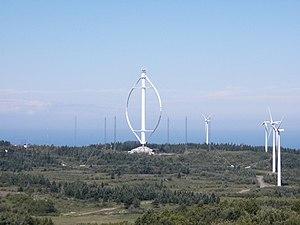
Plus grande éolienne à axe vertical du monde, Gaspésie, Québec, Canada
Le Parc Éole est un projet expérimental de centrale électrique éolienne à axe vertical, se trouvant à Cap-Chat, en Gaspésie, au Québec.
Une éolienne est un dispositif qui transforme l'énergie cinétique du vent en énergie mécanique, dite énergie éolienne, laquelle est ensuite le plus souvent transformée en énergie électrique. Les éoliennes produisant de l'électricité sont appelées aérogénérateurs, tandis que les éoliennes qui pompent directement de l'eau sont parfois dénommées éoliennes de pompage ou pompe à vent. Une forme ancienne d'éolienne est le moulin à vent.
L'énergie éolienne devient peu à peu une source d'énergie importante au Canada : l'éolien fournissait 4,6 % de la production électrique canadienne en 2018.
Le vent est le mouvement au sein d’une atmosphère, masse de gaz située à la surface d'une planète, d'une partie de ce gaz. Les vents sont globalement provoqués par un réchauffement inégalement réparti à la surface de la planète provenant du rayonnement stellaire, et par la rotation de la planète. Sur Terre, ce déplacement est essentiel à l'explication de tous les phénomènes météorologiques. Le vent est mécaniquement décrit par les lois de la dynamique des fluides, comme les courants marins. Il existe une interdépendance entre ces deux circulations de fluides.
La Gaspésie est une péninsule située au centre-est du Québec, à l'est de la vallée de la Matapédia, et entourée des eaux du fleuve Saint-Laurent au nord, du golfe St-Laurent à l'est et de la baie des Chaleurs au sud. Le nom de Gaspésie est un dérivé du mot Gaspé qui est un dérivé du terme micmac « Gespeg » signifiant « fin des terres ».
L'énergie éolienne au Québec concerne l'analyse de l'énergie éolienne sur le territoire du Québec. L'idée d'exploiter ce type d'énergie dans cette province canadienne a été relancée après la signature du protocole de Kyoto, alors que le gouvernement du Québec s'est mis à chercher d'autres sources d'énergie renouvelable que l'hydro-électricité produite par Hydro-Québec.